Centennial Park, Oamaru

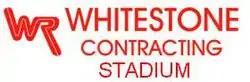

Centennial Park (known for sponsorship purposes as Whitestone Contracting Stadium) is a sports complex on Taward Street in Oamaru. The main sports played there are rugby union, cricket, and hockey. In 2007, the main ground was renamed Whitestone Contracting Stadium, after naming rights were granted to Whitestone Contracting Limited.